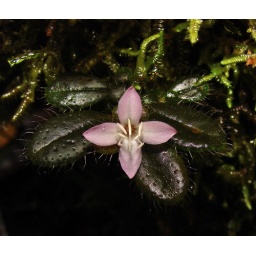
this flower is very small, growing in a deep,mossy forest in the tepui region of SE Venezuela.